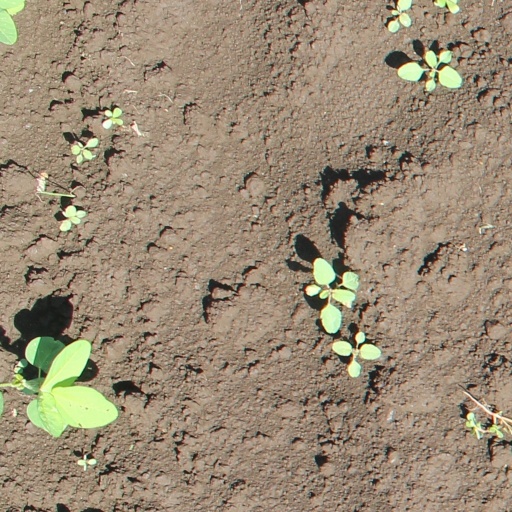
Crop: soybean